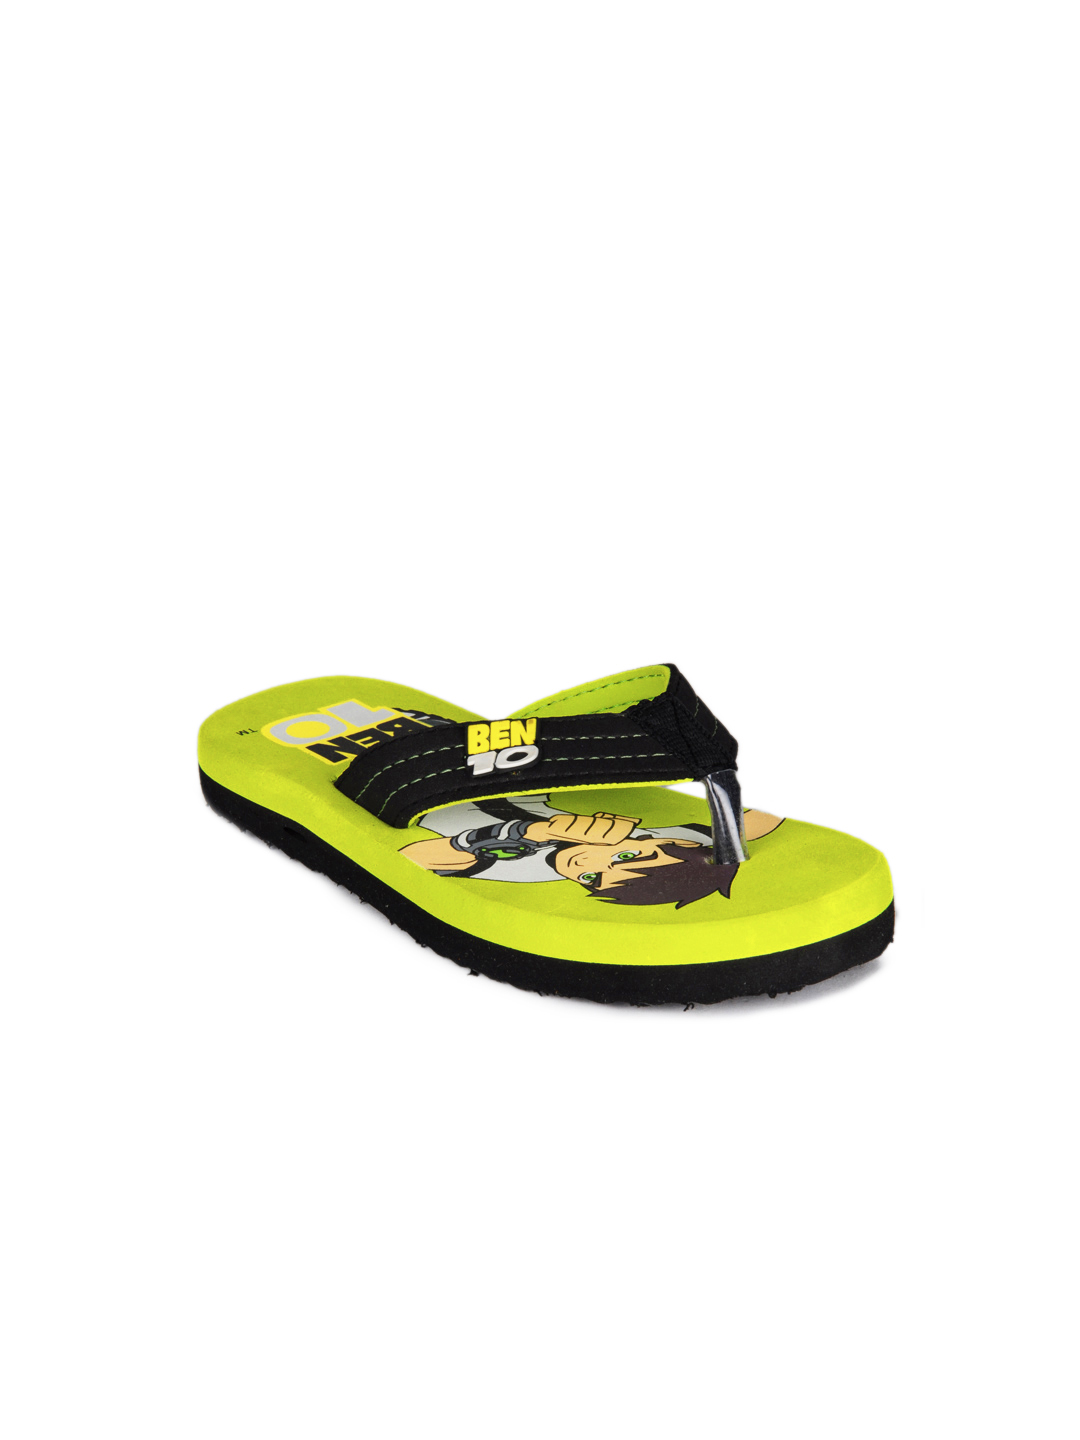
Ben 10 Boys Green Flip Flops
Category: Footwear / Flip Flops / Flip Flops
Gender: Boys
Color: Green
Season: Summer 2012
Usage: Casual